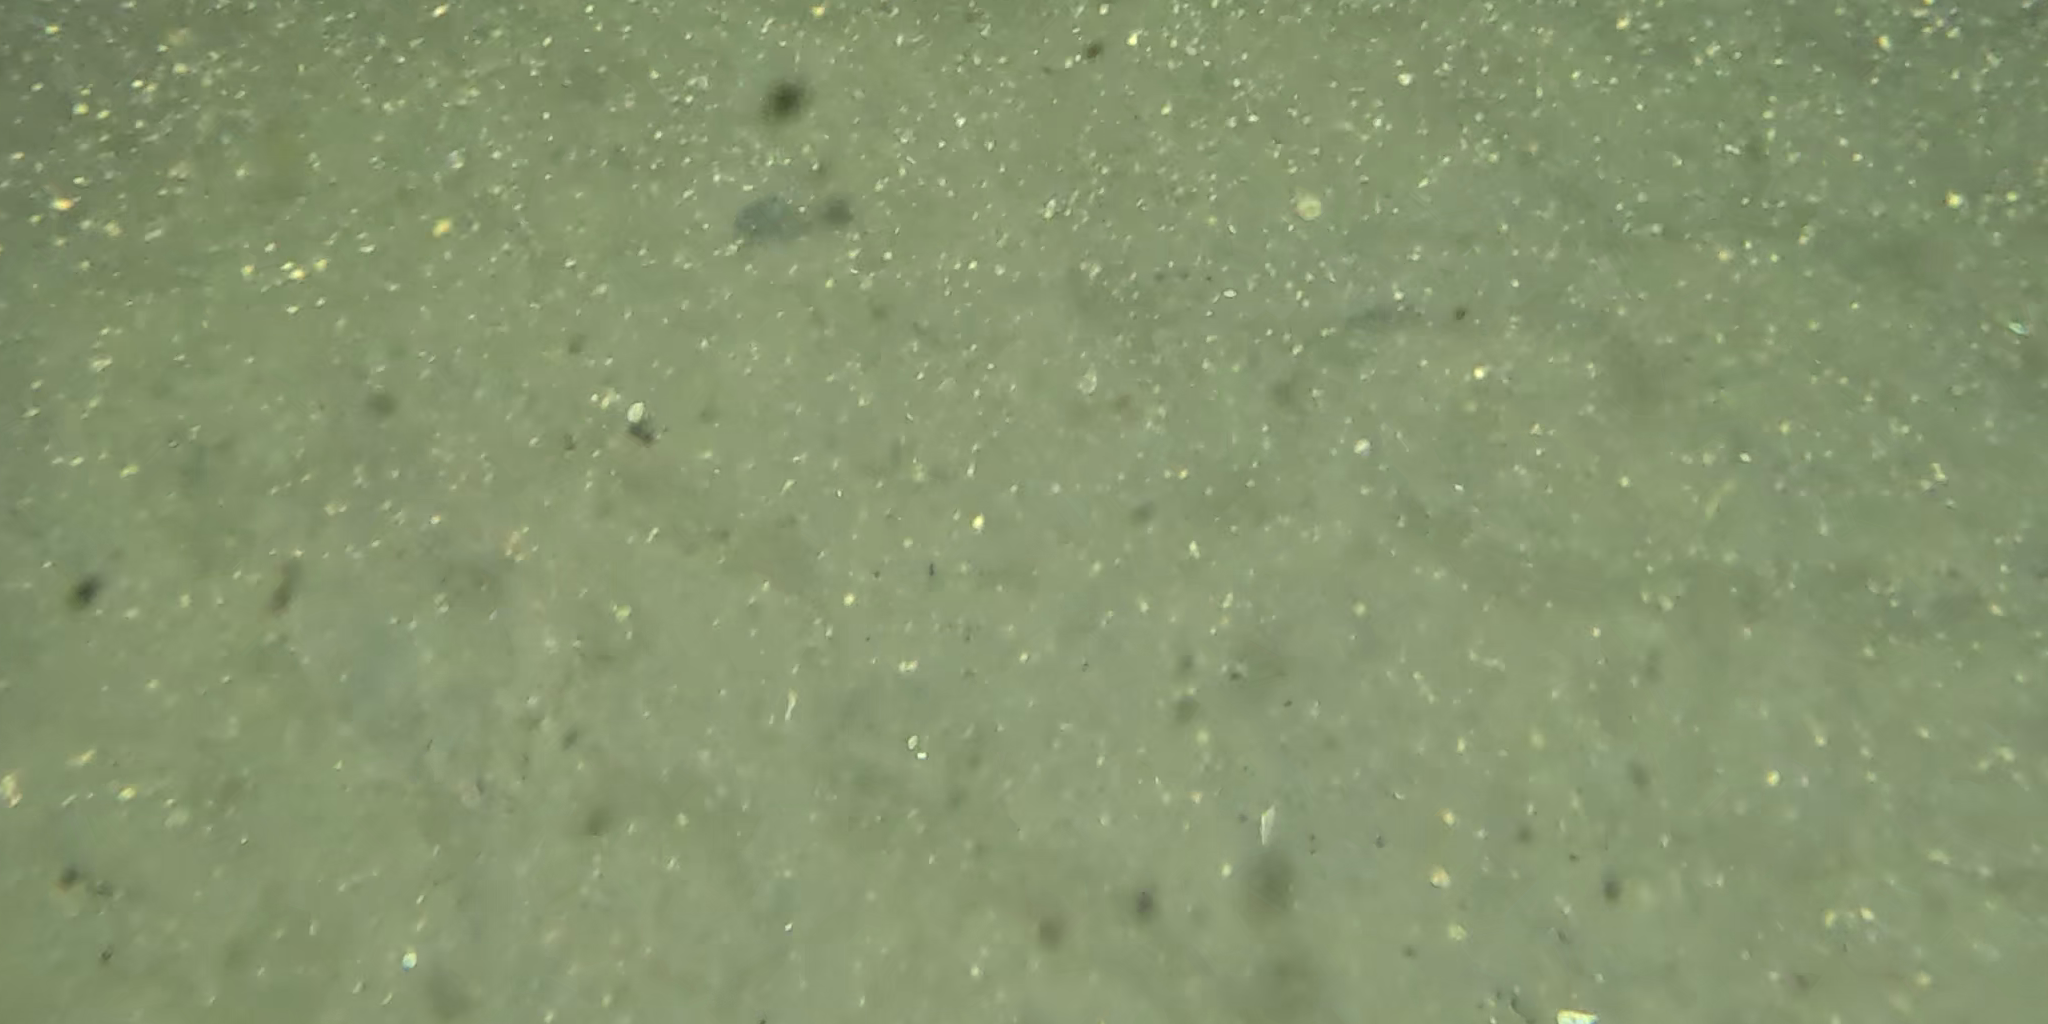
Seabed habitat: sand